Japanese aircraft carrier Zuikaku

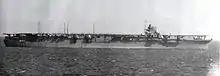
"Zuikaku" in November 1941

"Zuikaku" was laid down on 25 May 1938, launched on 27 November 1939, and formally commissioned on 25 September 1941. On the day of commissioning, "Zuikaku" departed on her maiden voyage from Kobe to Kure. Under the command of Captain Yokokawa Ichibei, "Zuikaku" departed for Oita Bight on October 7, arriving at her destination the next day where for the first time she joined her sister ship . Both ships made up Carrier Division 5.